Turkmen Ground Forces

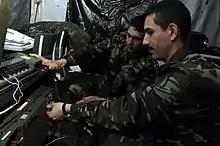
Turkmen Captain Ali Tuvakklychev with his Azeri counterpart during the exercise Combined Endeavor 2007 in Germany.

To receive a battle banner, commanders of military units approach the Supreme Commander-in-Chief, receiving the battle banner from his hands and handing it over to the standard bearer. Then, having unfurled the green battle banners, groups of standard-bearers led by their commanders, chasing a step, pass in front of the line of participants in the current ceremony and take their places. It occurs on holidays such as State Flag and Constitution Day.